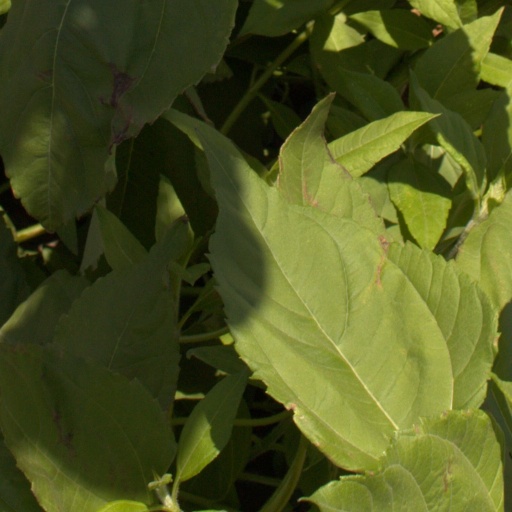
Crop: Jerusalem artichoke